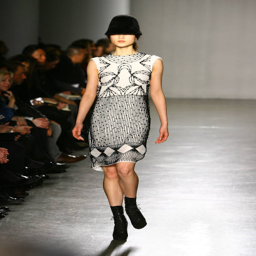
a model walks the runway at the fall fashion show during fashion week .